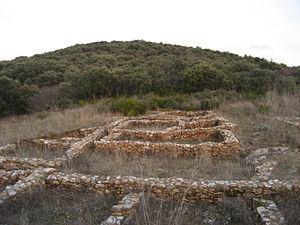
Las Médulas est un relief formé de sables rougeâtres et peuplé de châtaigniers et chênes verts situé dans la comarque du Bierzo, dans la Province de León en Espagne. Ce paysage s'est constitué à partir des monts anciens du Medilianum.